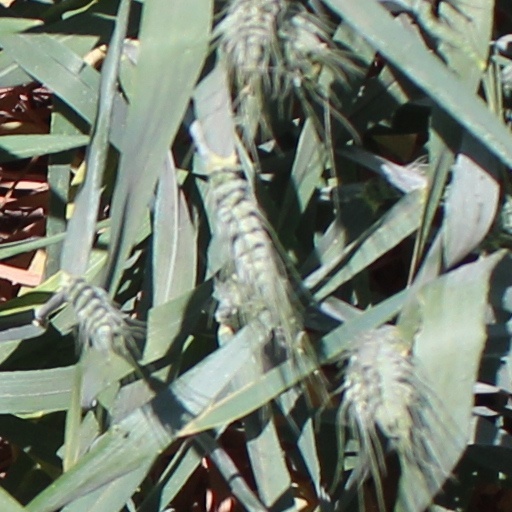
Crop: wheat